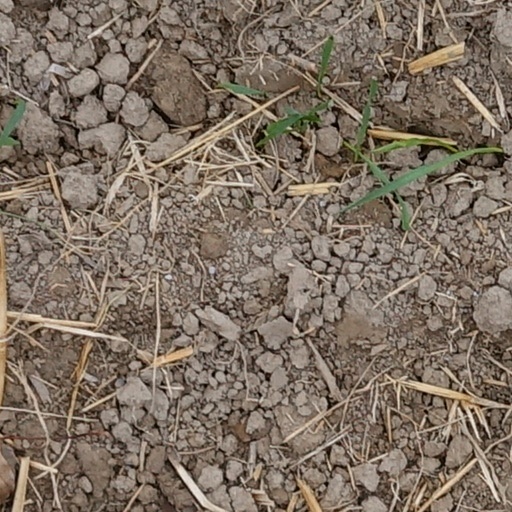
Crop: wheat